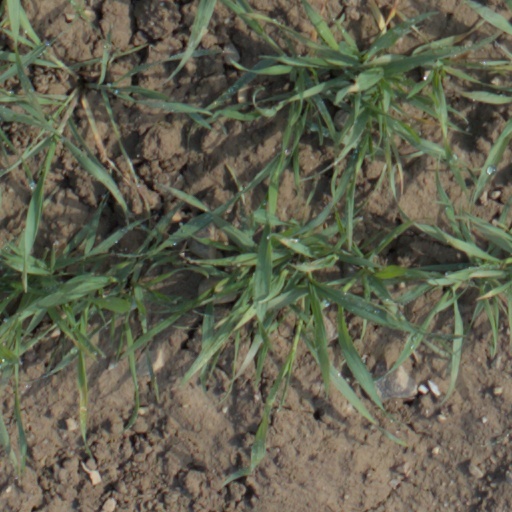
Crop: wheat